Michaelsberg Abbey, Siegburg

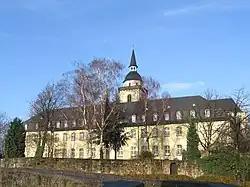
Michaelsberg Abbey, Siegburg

Michaelsberg Abbey is a former monastery of the Benedictine Order, belonging to the Subiaco Congregation (1064-2011). The monastery is situated on the "Michaelsberg" ("St. Michael's Mount"), about 40 metres above the town of Siegburg. For this reason it is also often known as Siegburg Abbey.